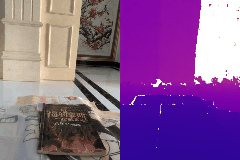
Label: book